Danny Schayes

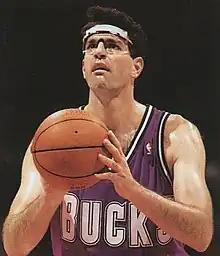
Schayes in 1993

Daniel Leslie Schayes (born May 10, 1959) is an American former professional basketball player who played for Syracuse University and played 18 seasons in the National Basketball Association (NBA), from 1981 until 1999. At 6' 11" and 235 pounds, he played at center. He is the son of the late Dolph Schayes, who was selected for the Naismith Memorial Basketball Hall of Fame. Since his retirement from the NBA, Schayes has served as co-host of "Centers of Attention," a sports talk show on ESPN Radio Syracuse in Syracuse, New York. His co-host is Etan Thomas, also a retired American professional basketball player.